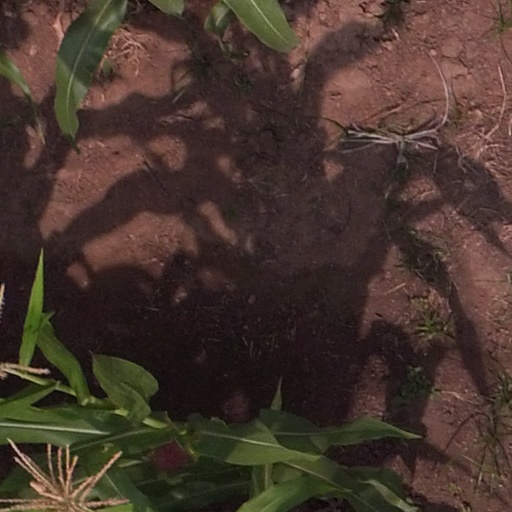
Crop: maize; corn